Battle of Spencer's Ordinary

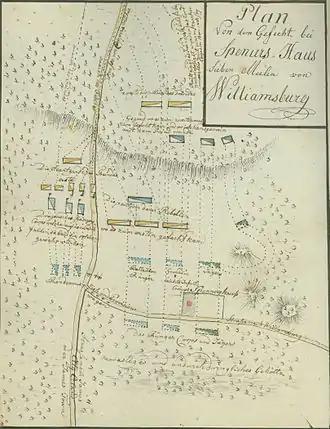
Map by Johann Ewald depicting the action. American forces are yellow, British blue.

Simcoe's troops were moving down the road toward Williamsburg, convoying some cattle with the infantry and jägers in the lead under Major Richard Armstrong, with Simcoe and the cavalry about an hour behind them. At Spencer's Ordinary ("ordinary" meaning tavern at the time), the troops rejoined and paused to rest. Simcoe ordered fences in the area torn down since "it was an admirable place for the chicanery of action". While they rested, some of the Loyalists went out to round up more cattle found in the area, and the cavalry went to a nearby farm to feed their horses. McPherson's men encountered the latter, whose sentries raised the alarm to the main body. Simcoe's cavalry charged McPherson's formation, breaking it up. McPherson and a number of his men were unhorsed in the melee, and several were taken prisoner before the leading edge of Butler's main force began to arrive. Simcoe ordered most of the infantry up to support his cavalry, and sent the jägers and light infantry into the woods on the right to flank the arriving enemy column. By questioning the prisoners, Simcoe learned that Lafayette was not far off. He sent word to Cornwallis, dispatched the cattle convoy toward Williamsburg, and ordered trees to be felled to make a barricade across the road as a point of defense. He then arrayed his troops in a way calculated to mislead the Americans into believing that more troops were in formation just over a rise. When Butler's force arrived, Simcoe ordered an infantry charge. This scattered the first wave of Butler's men into the nearby woods, where the jägers then pushed them back. However, Butler's men continued to advance. Simcoe ordered a cavalry charge and fired a field cannon to give the impression that a larger force was arriving. The charge forced Butler's men back, at which point the two forces disengaged, Simcoe because he was concerned that Lafayette was approaching, and Butler because his men were fooled by Simcoe's stratagem.